Answer in natural language. How many DiningTables are visible in the scene? Choose between the following options: 1, 4, 3, 0 or 2
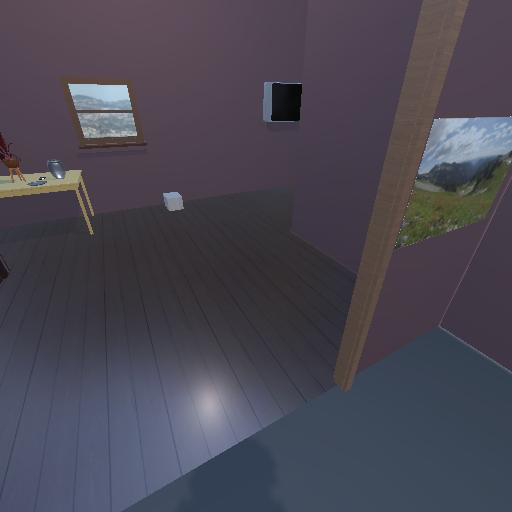
<answer>1</answer>